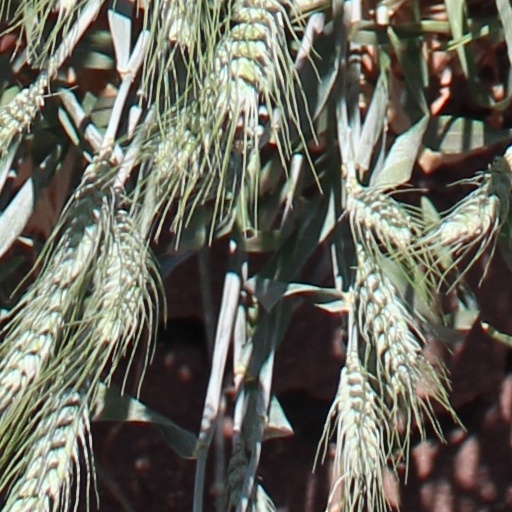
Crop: wheat